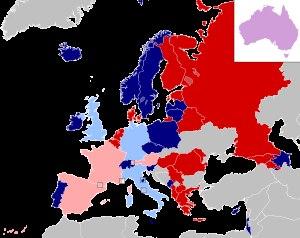
Le Concours Eurovision de la chanson 2015 est la 60ᵉ édition du Concours et a lieu à la Wiener Stadthalle, à Vienne, en Autriche, l'Eurovision 2014 voyant la victoire de Conchita Wurst avec la chanson Rise Like a Phoenix. C'est la seconde fois que l'Autriche accueille le Concours après l'édition 1967. Les demi-finales se déroulent les 19 et 21 mai, et la finale a lieu le 23 mai 2015. Quarante pays participent à cette édition dont le slogan est Building Bridges.